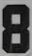
Number: 8